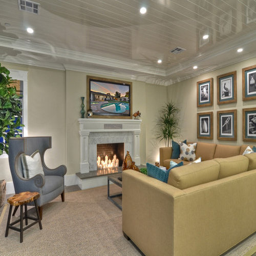
transitional living room idea with beige walls and a standard fireplace